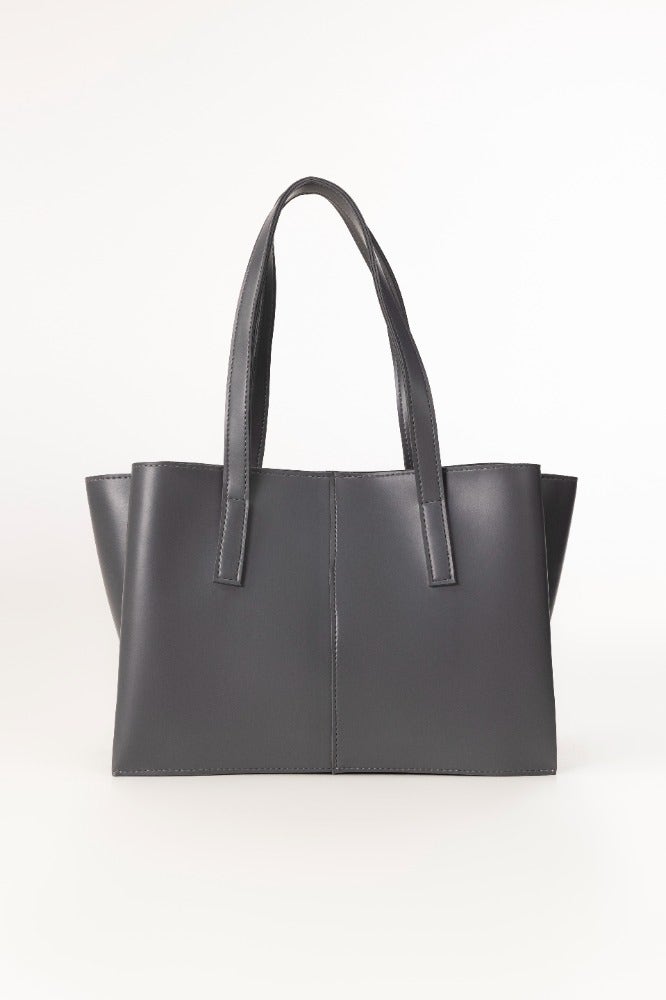
grey small leather tote bag